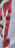
Number: 7